Yellowhead Pass

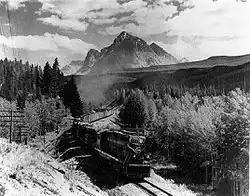
CNR GP9 in the Yellowhead Pass

The Yellowhead Pass is a mountain pass across the Continental Divide of the Americas in the Canadian Rockies. It is on the provincial boundary between the Canadian provinces of Alberta and British Columbia, and lies within Jasper National Park and Mount Robson Provincial Park.